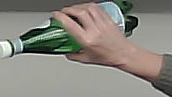
Product: sanpellegrino_water